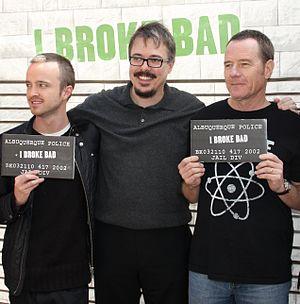
Vince Gilligan, né le 10 février 1967 à Richmond, est un scénariste, producteur et réalisateur américain au cinéma et à la télévision. Après s'être fait connaître pour son travail de scénariste sur la série télévisée X-Files, il a créé et est devenu le showrunner de la série Breaking Bad, ainsi que de sa série dérivée, Better Call Saul.
Bryan Cranston [ˈbɹaɪən ˈkɹænstən] est un acteur, scénariste et réalisateur américain, né le 7 mars 1956 à San Fernando.